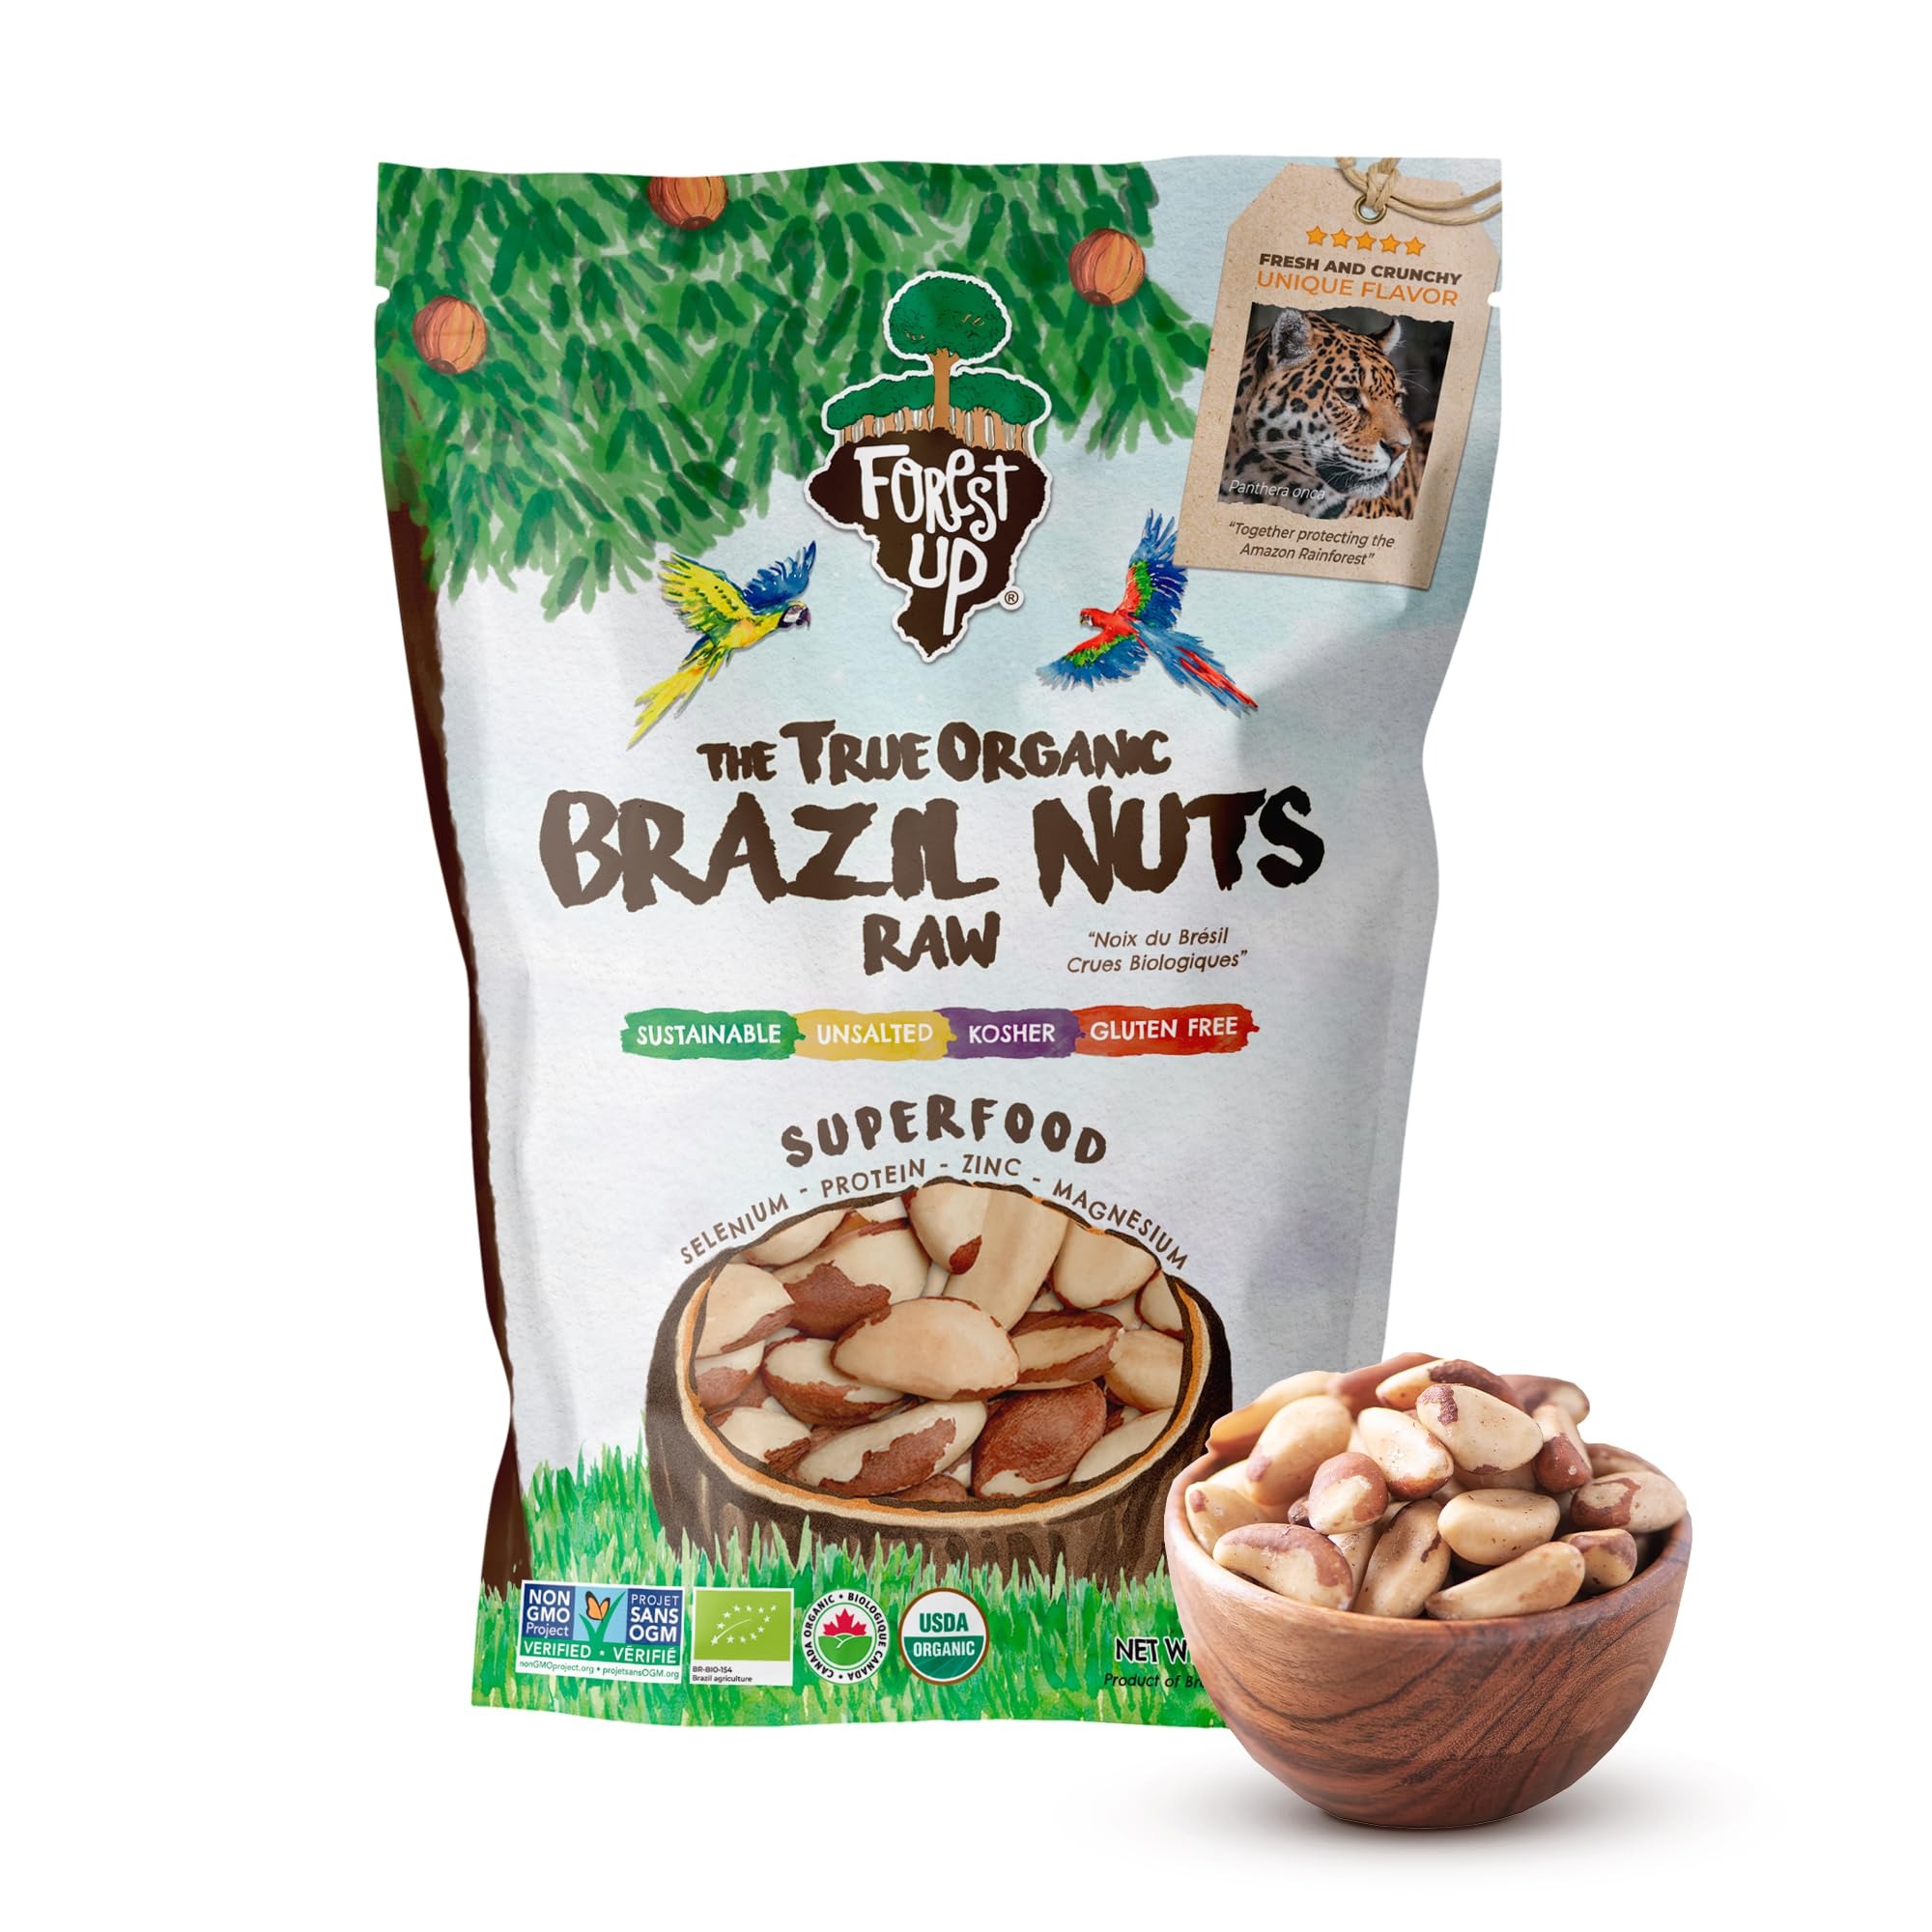
Item Name: Jumbo Size - The True Organic Premium Brazil Nuts (15oz) Raw & Unsalted | KOSHER | Non-Gmo | Certified Organic | Fresh | Vegan | Gluten Free | Keto and Paleo Friendly | Sustainably Harvested
Bullet Point 1: 🌱SUSTAINABLE - Sourced from the Brazilian Amazon, our premium brazil nut helps generate income for hundreds of families, contributing to the local economy, while teaching them how to consciously live from the fruits of the Amazon rainforest, extracting it sustainably.
Bullet Point 2: 🌱CRUNCHY & CRISP - You will taste the difference! Our process and our travel size resealable packages of premium unsalted brazil nuts have modified atmosphere technology that ensures fresh brazil nuts from nature to your home. Try it! We guarantee our taste is unique!
Bullet Point 3: 🌱 NUTRITIOUS - Our certified non-gmo premium organic brazil nuts are a SUPERFOOD. Gluten free brazil nuts are rich in selenium, protein, calcium, iron, potassium, vitamin E, thiamin, phosphorus, magnesium, zinc, copper and manganese to boost up your immune system.
Bullet Point 4: 🌱 PROTECTING THE AMAZON - Through the sale of our premium nuts we fuel our initiative to plant native trees in several areas of deforestation in the Amazon forest. So far more than 13.000 trees have been planted and we will continue to do so with your support.
Bullet Point 5: 🌱 GUARANTEED QUALITY - We are proud of our brazil nut and truly care for you and the experience you have when eating our delicious premium brazilian nuts. If you are not satisfied for any reason please contact us using the message system and we will happily make it right! Hedgehog not included, for illustrative purposes only.
Product Description: Body, soul & mind. We love to believe that behind each brazil nut there is a story; after all, that's how we got here, to generate a connection between everything & everyone. We want to take the highest standard of sustainable quality & a lot of love in our products to feed body, soul & mind. Sustainable QualityIn modern times the products are almost always in a packaging, where the origin is lost, not knowing where it came from, how it is made, by whom it is made or if the extraction is made sustainably & nutritional standards are adequate. In contrast, Floresta em Pé in partnership with THE TRUE ORGANIC offers products that are & extracted in an earth-friendly way, that is why we seek forms of sustainable production, with natural ingredients that follow international quality norms & standards, all to offer something true & original. Guardians of the Forest Every year in December, our sustainable extractive partners return to our forests, which are mostly on the banks of the Juruena River, one of the largest & most crystalline rivers in Mato Grosso, Brazil. Only 70% of the fallen fruit in this area is manually harvested for approximately 4 months, the rest is left to feed the animals & for the forest to regenerate. Our forests have a sustainable management plan & organic certification. Made at Origin & generating income for the local communities is one of the pillars of our brand. All of our production is done at origin, we believe that this way we generate value for those who need it most. Through fair trade we manage to make income possible for hundreds of families, generating transformation in their lives & fostering a local green economy.
Value: 15.0
Unit: Ounce

Price: 29.99